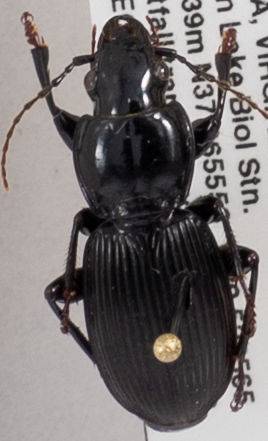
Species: Pterostichus coracinus
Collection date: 2018-08-28
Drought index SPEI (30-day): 1.69
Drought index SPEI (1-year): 0.8
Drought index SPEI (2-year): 0.8